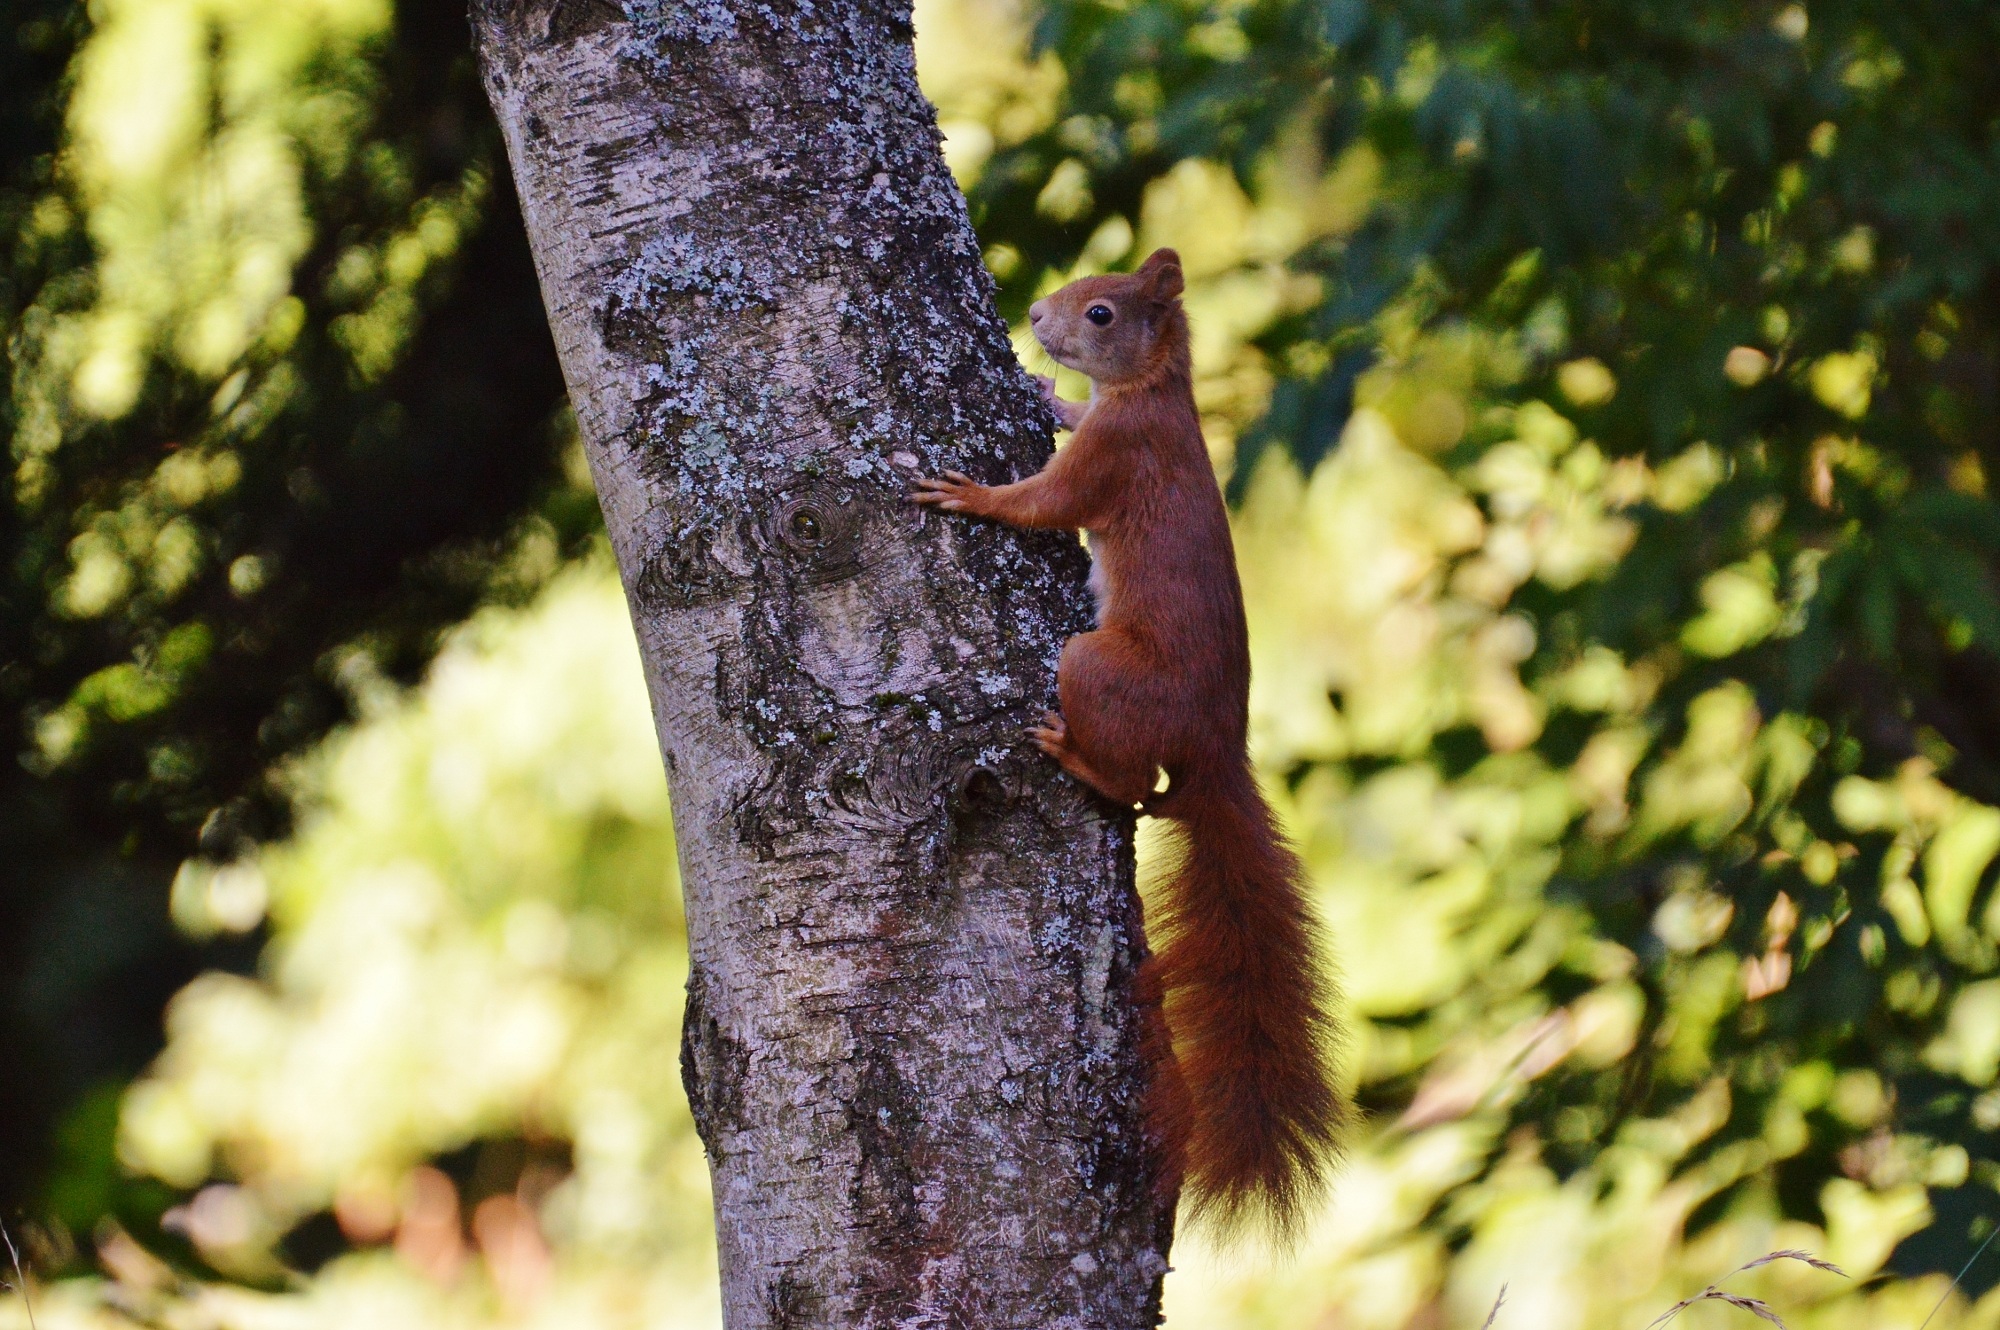
tree, nature, forest, grass, branch, plant, leaf, flower, trunk, cute, wildlife, green, jungle, produce, autumn, brown, squirrel, nut, garden, eat, rodent, flora, season, fauna, climb, nager, woody plant